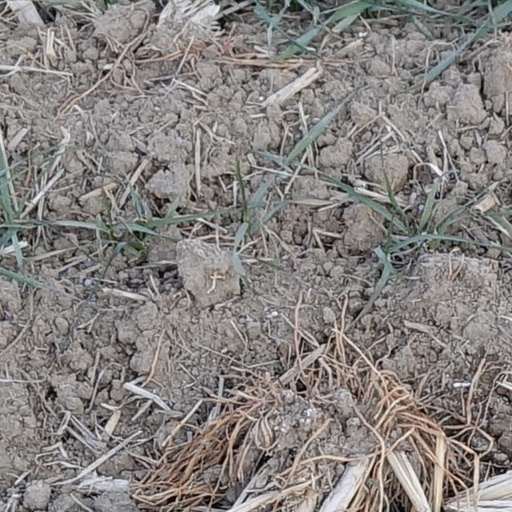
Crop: wheat